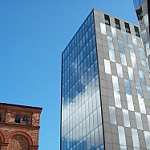
Label: buildings